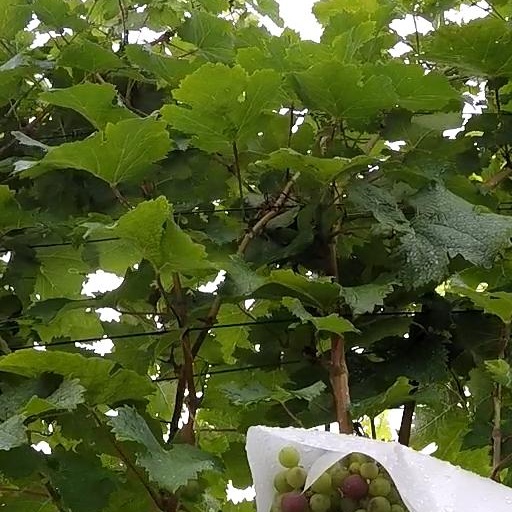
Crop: grape